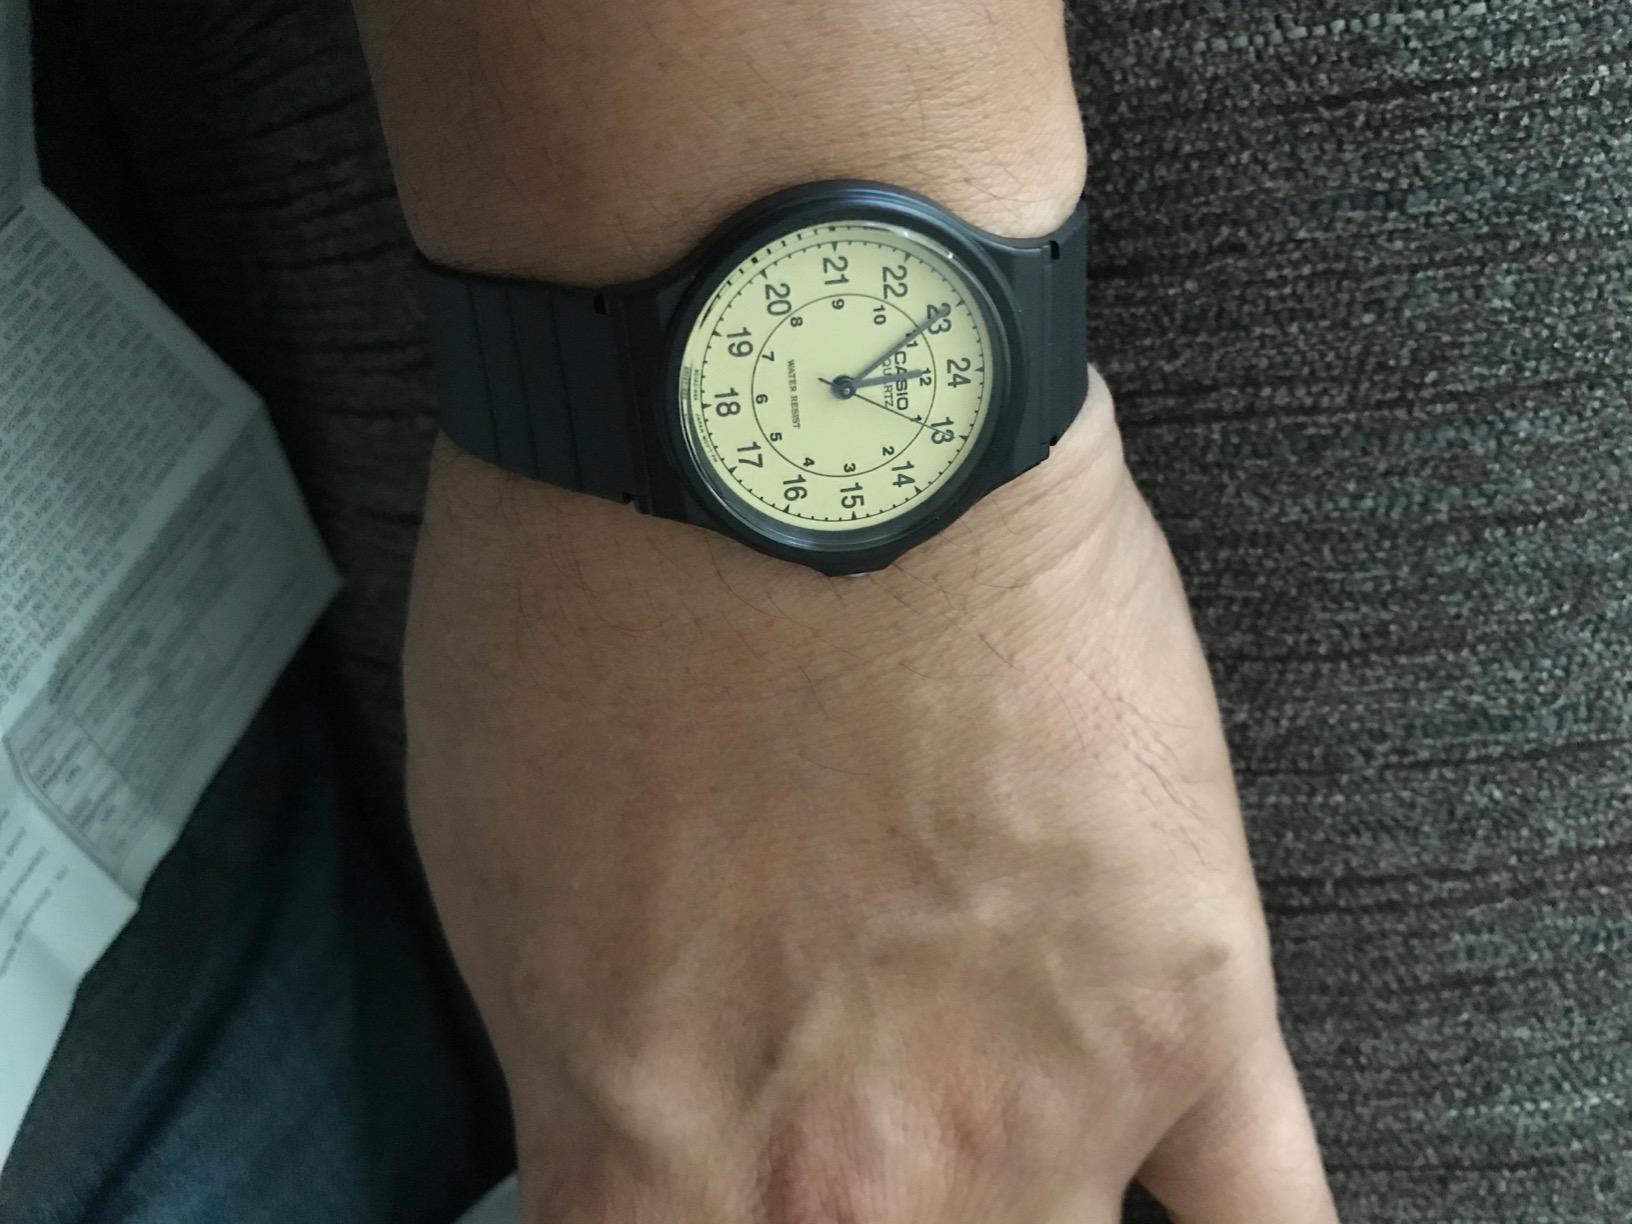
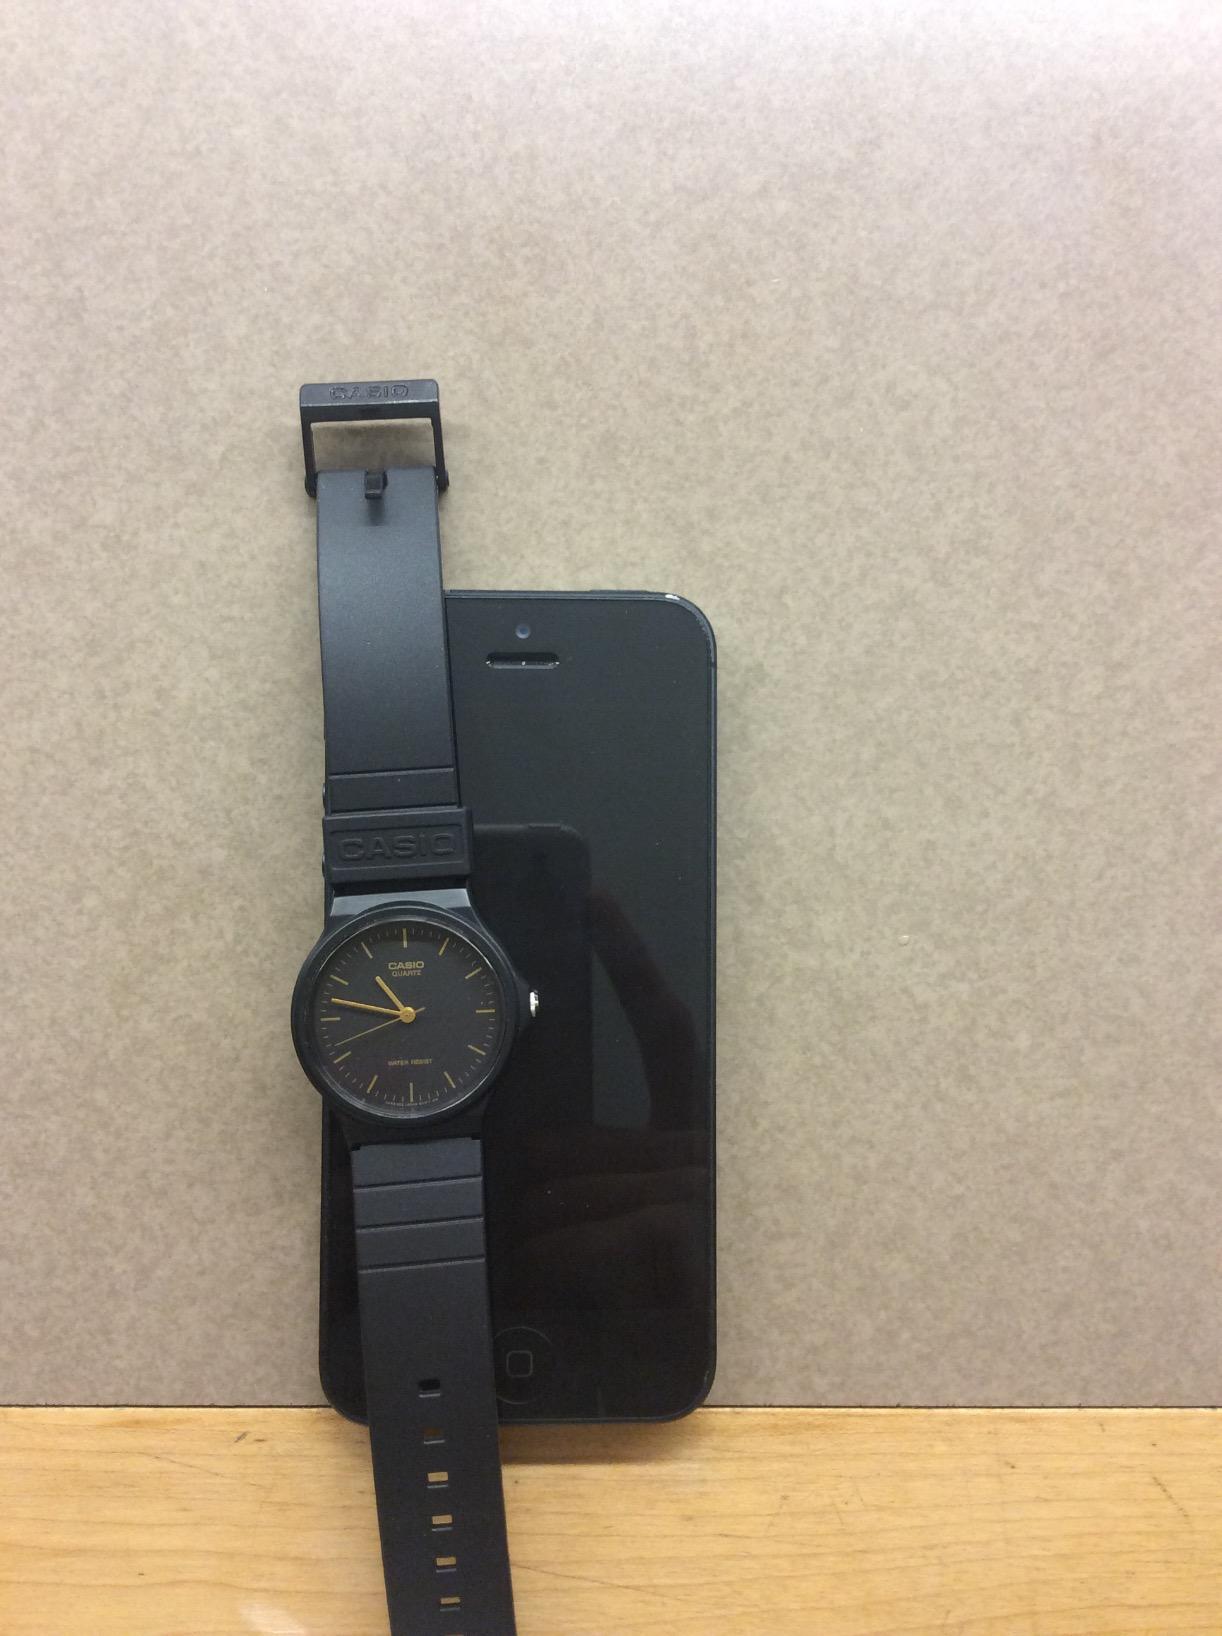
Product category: accessories_watch
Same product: no